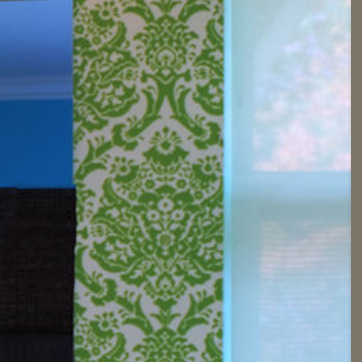
Material: wallpaper